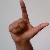
The image shows a hand gesture representing the letter 'L' in Indian Sign Language.